Georg Scholl

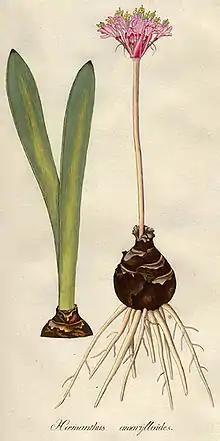
One of the plants collected at the Cape of South Africa by Boos and Scholl

Georg Scholl (24 October 1751 – 17 May 1831) was a gardener at Schönbrunn Palace in Vienna.